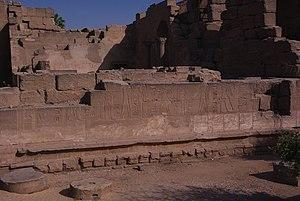
Écritures du passé au temple de Louxor
Le temple d'Amon à Louxor ou Opet du sud est un temple égyptien voué au culte d'Amon. Situé au cœur de l’ancienne Thèbes, il fut construit pour l’essentiel sous les XVIIIᵉ et XIXᵉ dynasties. Il était consacré au dieu dynastique Amon sous ses deux aspects d’Amon-Rê céleste et d'Amon-Min. Les parties les plus anciennes actuellement visibles remontent à Amenhotep III et à Ramsès II. Par la suite, de nouveaux éléments furent ajoutés par Chabaka, Nectanébo Iᵉʳ et les Lagides. À l’époque romaine, le temple fut partiellement transformé en camp militaire. L’édifice, l’un des mieux préservés du Nouvel Empire, a gardé de nombreuses structures en élévation. Outre le grand pylône, le visiteur peut ainsi traverser deux grandes cours à péristyle et la colonnade monumentale qui relie ces deux cours. Le sanctuaire proprement dit, résidence de l'Amon d'Opet, de même que les salles qui précèdent ont conservé une bonne partie de leur couverture en dalles.